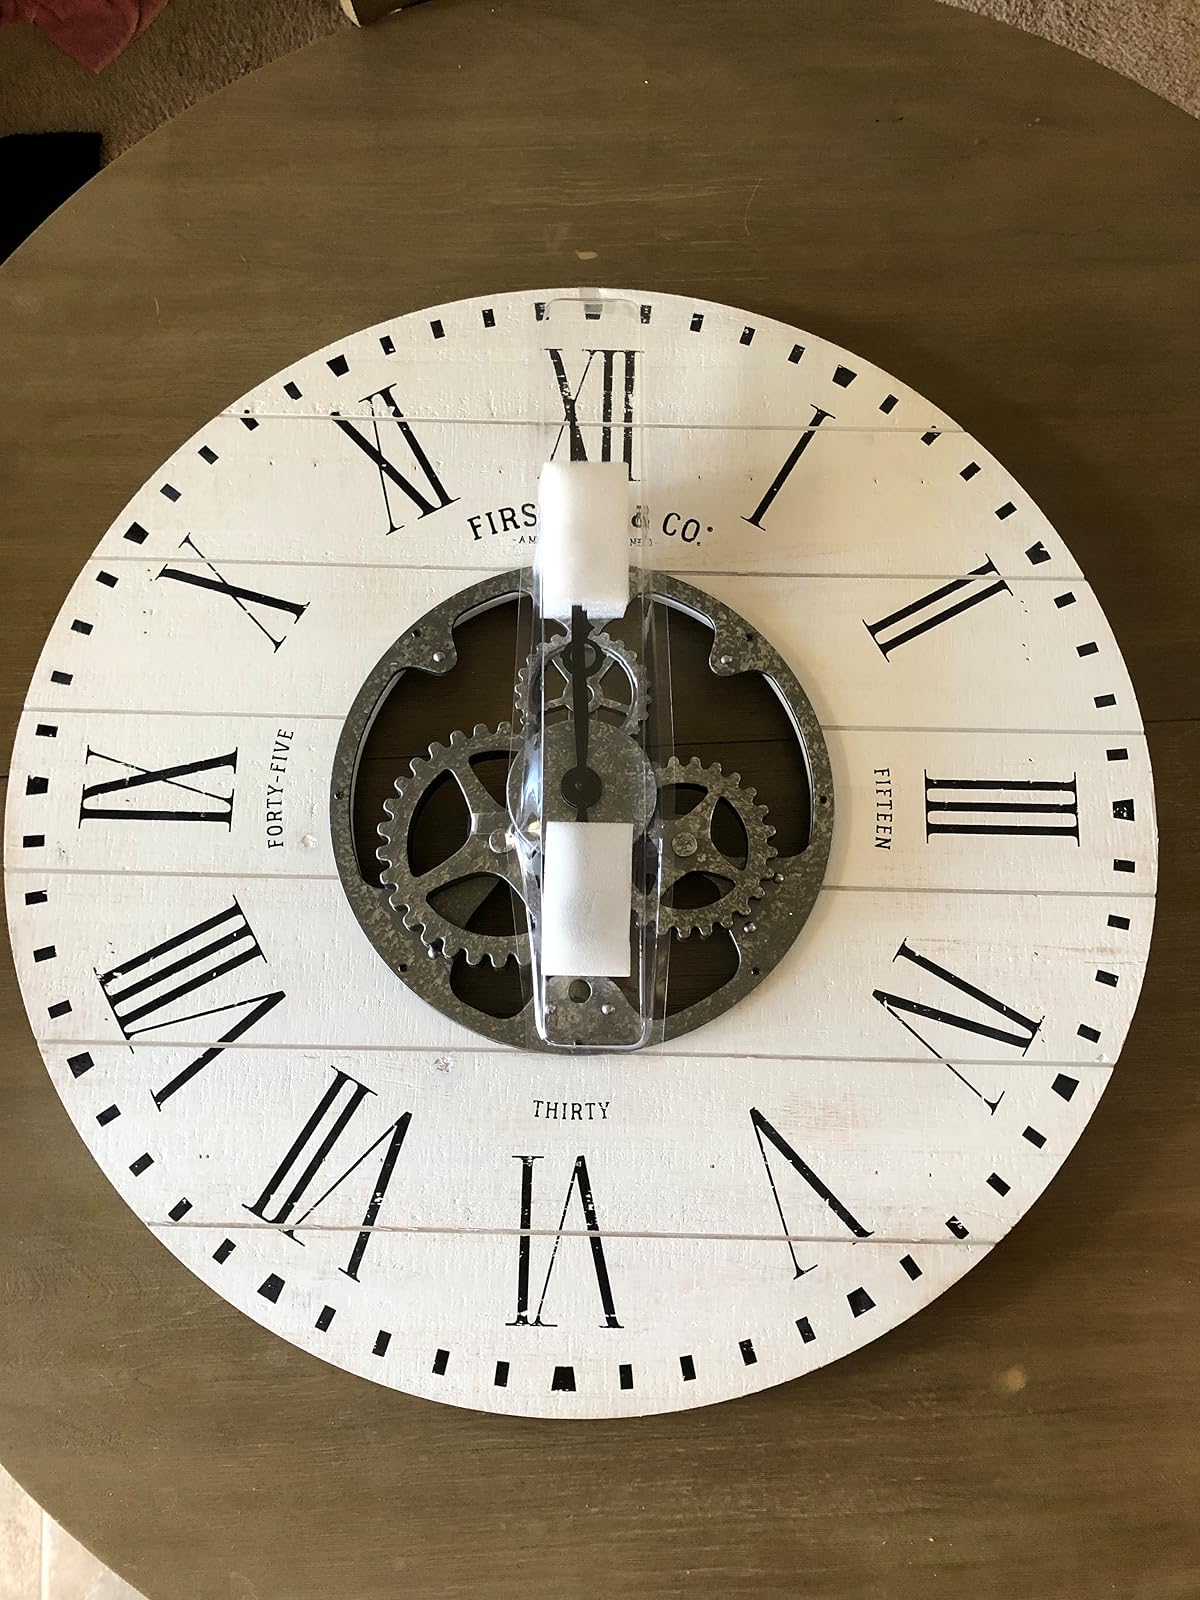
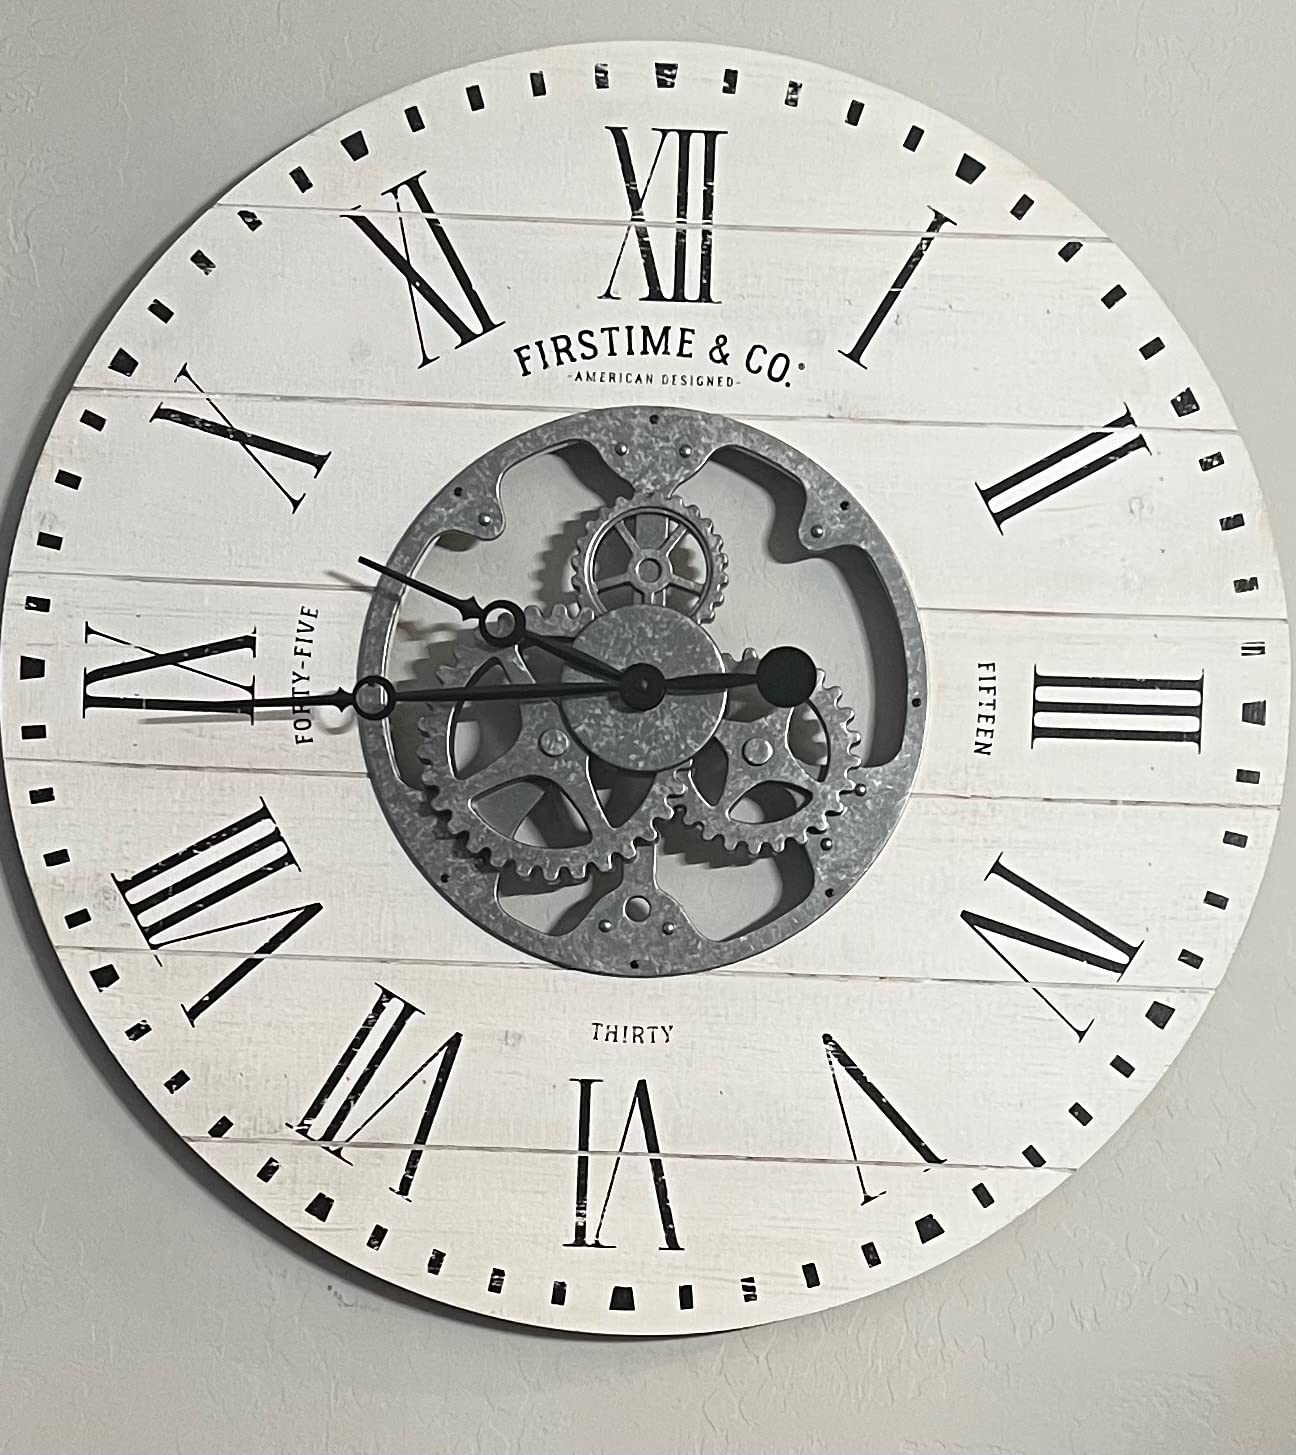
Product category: clock
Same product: yes